David Hicks (basketball)

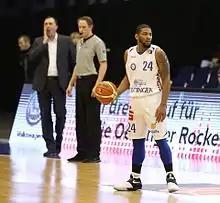
David Hicks in 2017

David Hicks (born August 1, 1988) is an American professional basketball player, currently a free agent.